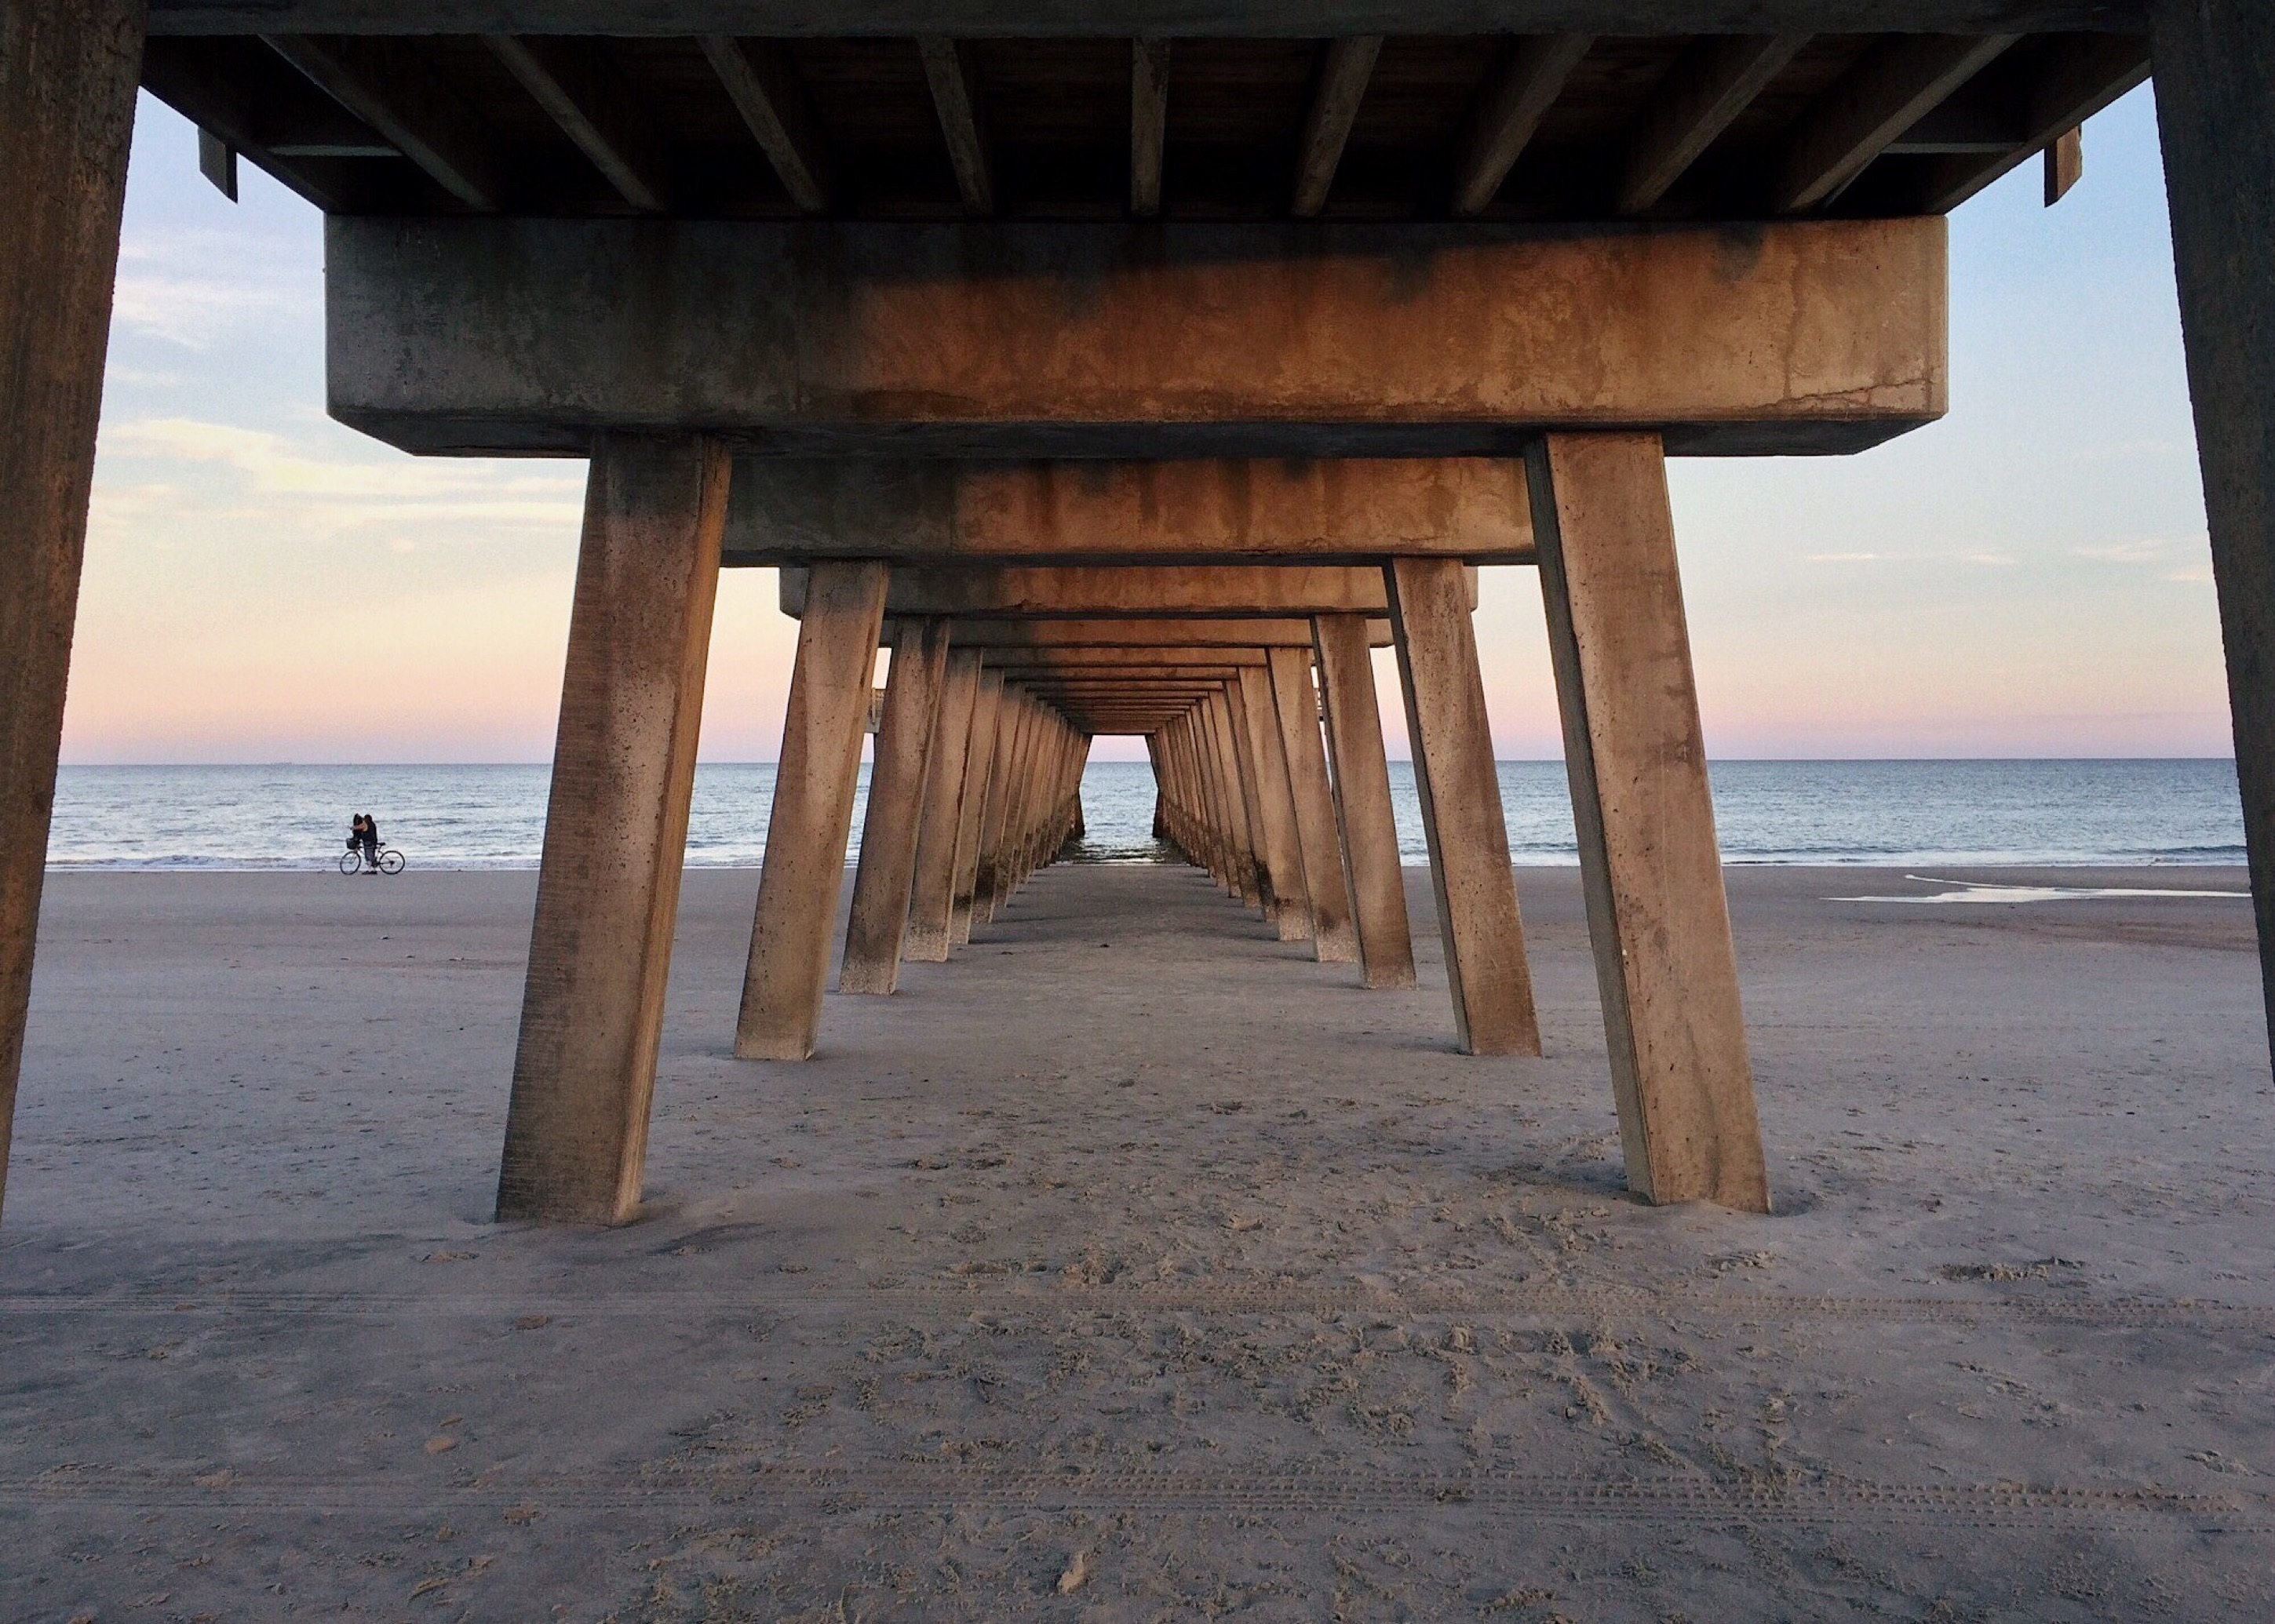
beach, sea, coast, water, ocean, wood, pier, walkway, vacation, material, temple, georgia, ancient history, pier beach, coast tybee island